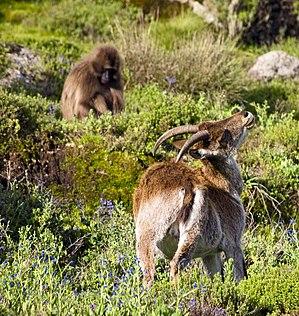
L'équipe d'Éthiopie de football, surnommée les Walya est constituée par une sélection des meilleurs joueurs éthiopiens sous l'égide de la fédération d'Éthiopie de football et représente le pays lors des compétitions régionales, continentales et internationales depuis sa création en 1947. Les Antilopes Walya, comme on les appelle dans le pays, disputent leurs rencontres à domicile au stade d'Addis-Abeba, situé dans la capitale éthiopienne, Addis-Abeba. Les Éthiopiens ont achevé l'année 2016 au 112ᵉ rang mondial selon le classement FIFA. L'équipe est entraînée de novembre 2011 à janvier 2013 par l’Éthiopien Sewnet Bishaw. Sous sa direction, la sélection nationale s'est qualifiée pour la phase finale de la Coupe d'Afrique des nations de football 2013, une compétition dont elle était absente depuis trente-et-un ans.
Le Bouquetin d'Abyssinie est un animal apparenté au Bouquetin des Alpes.